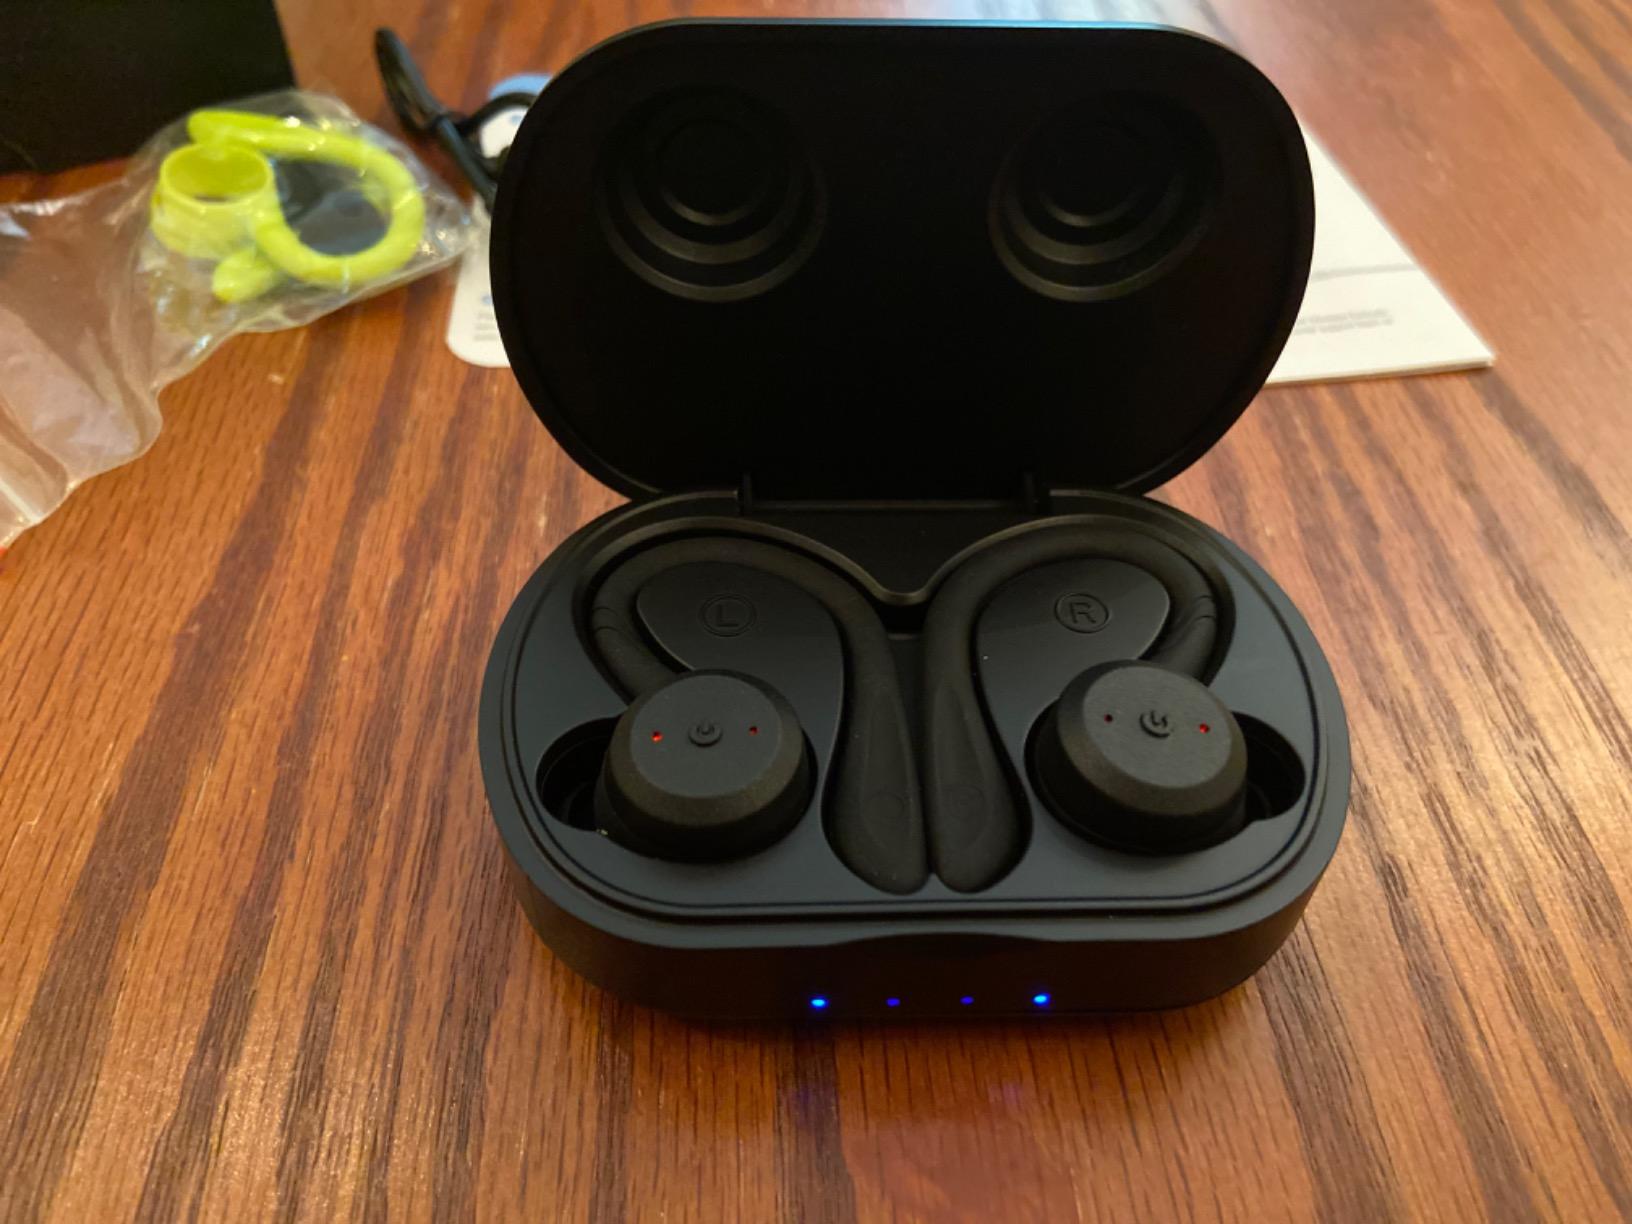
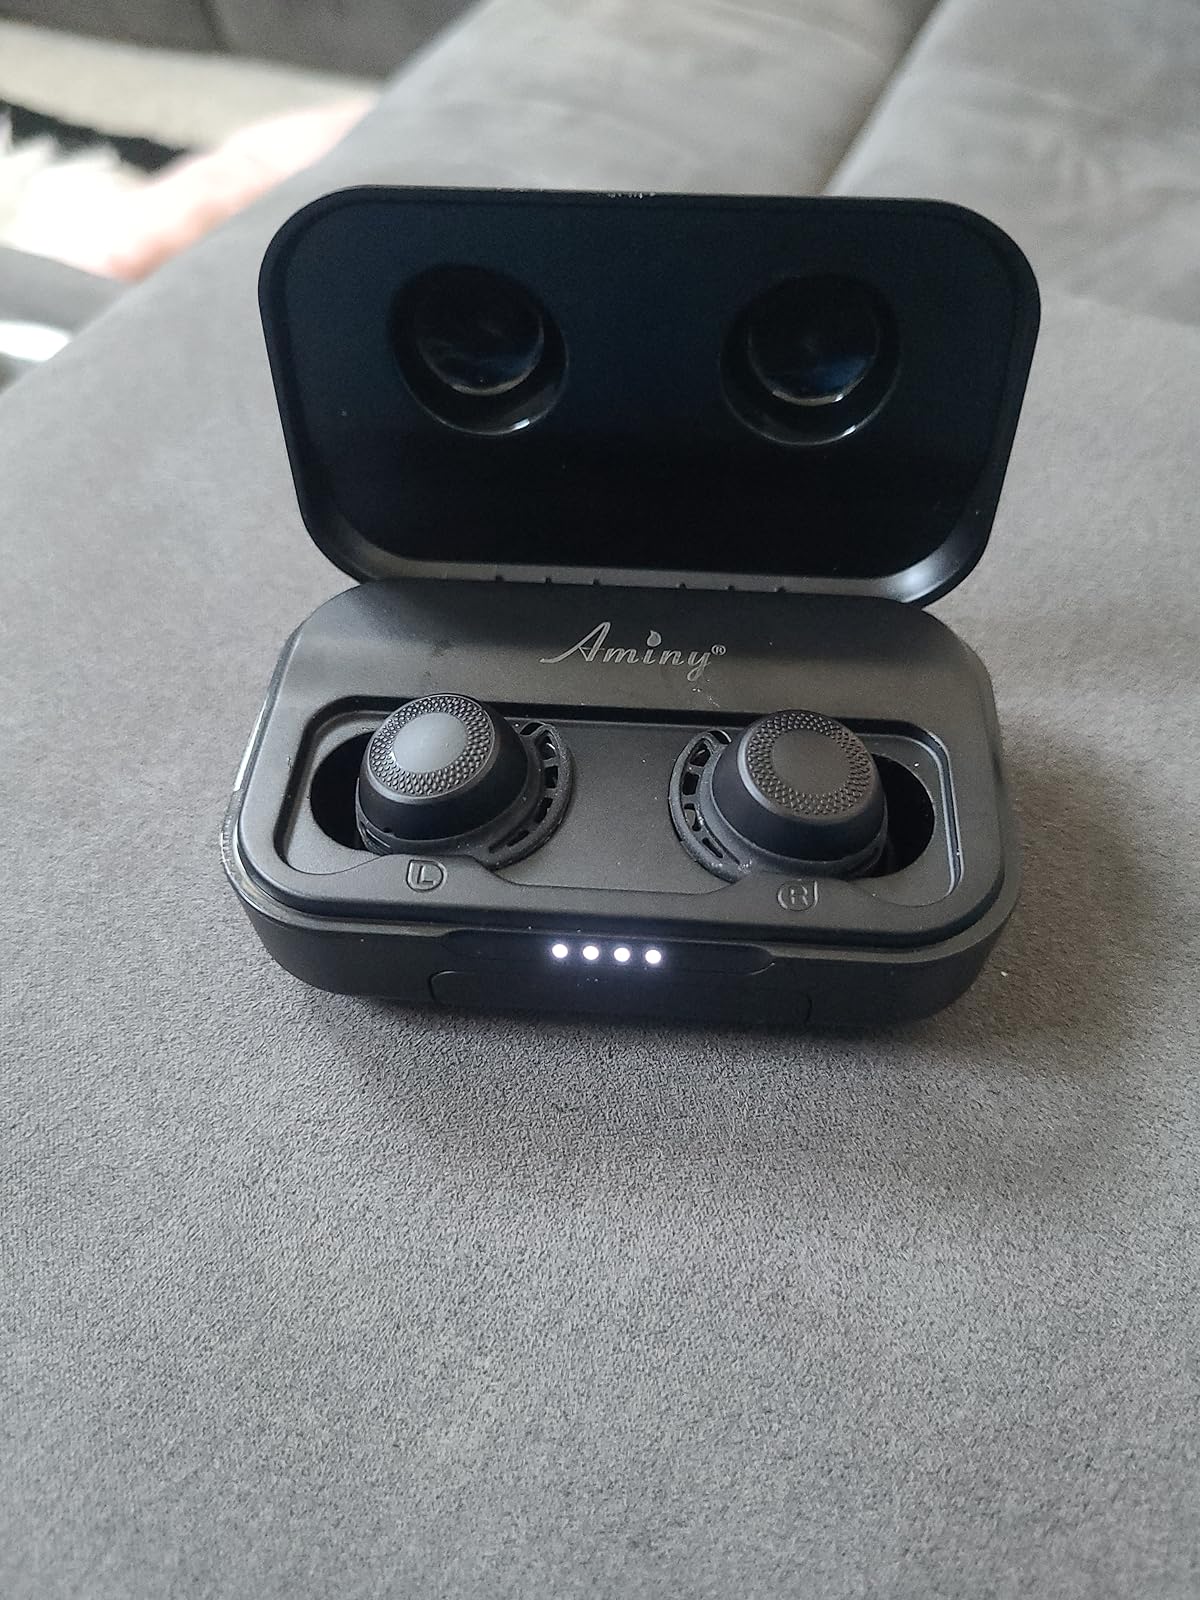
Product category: earbuds
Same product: no